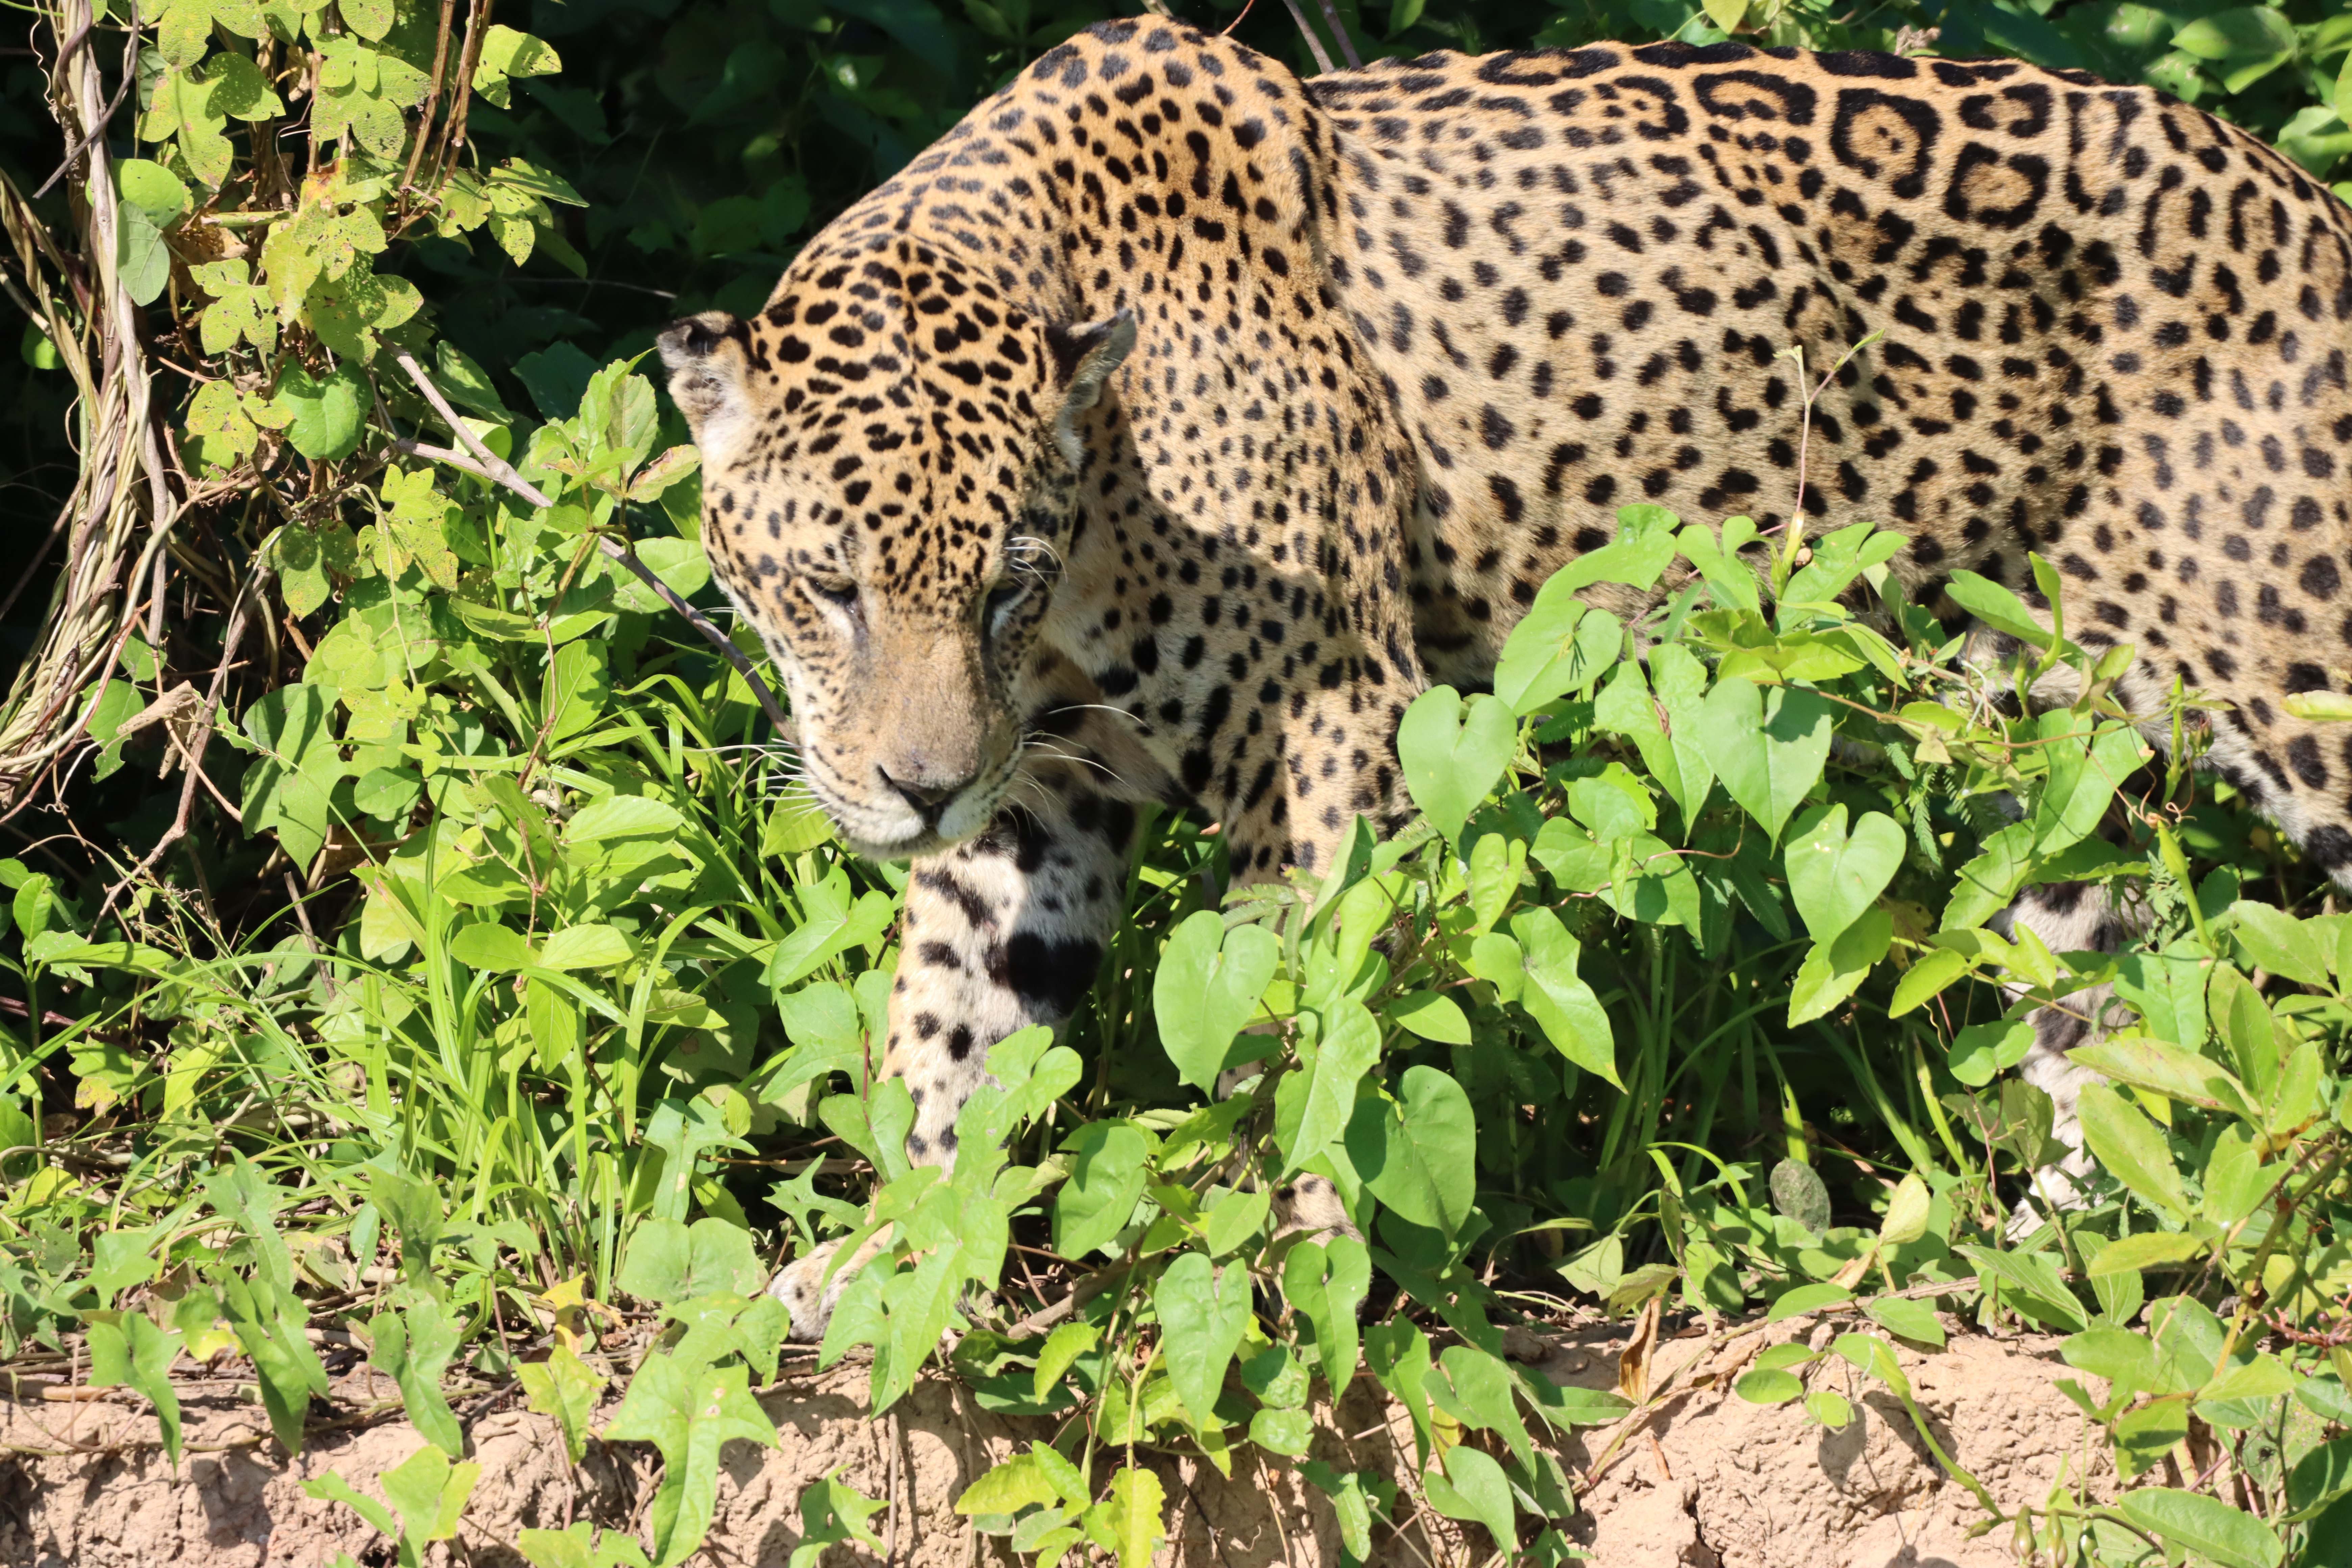
Jaguar: Kwang